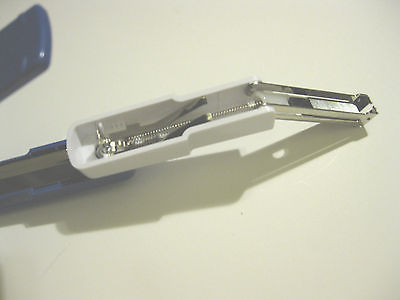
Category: stapler